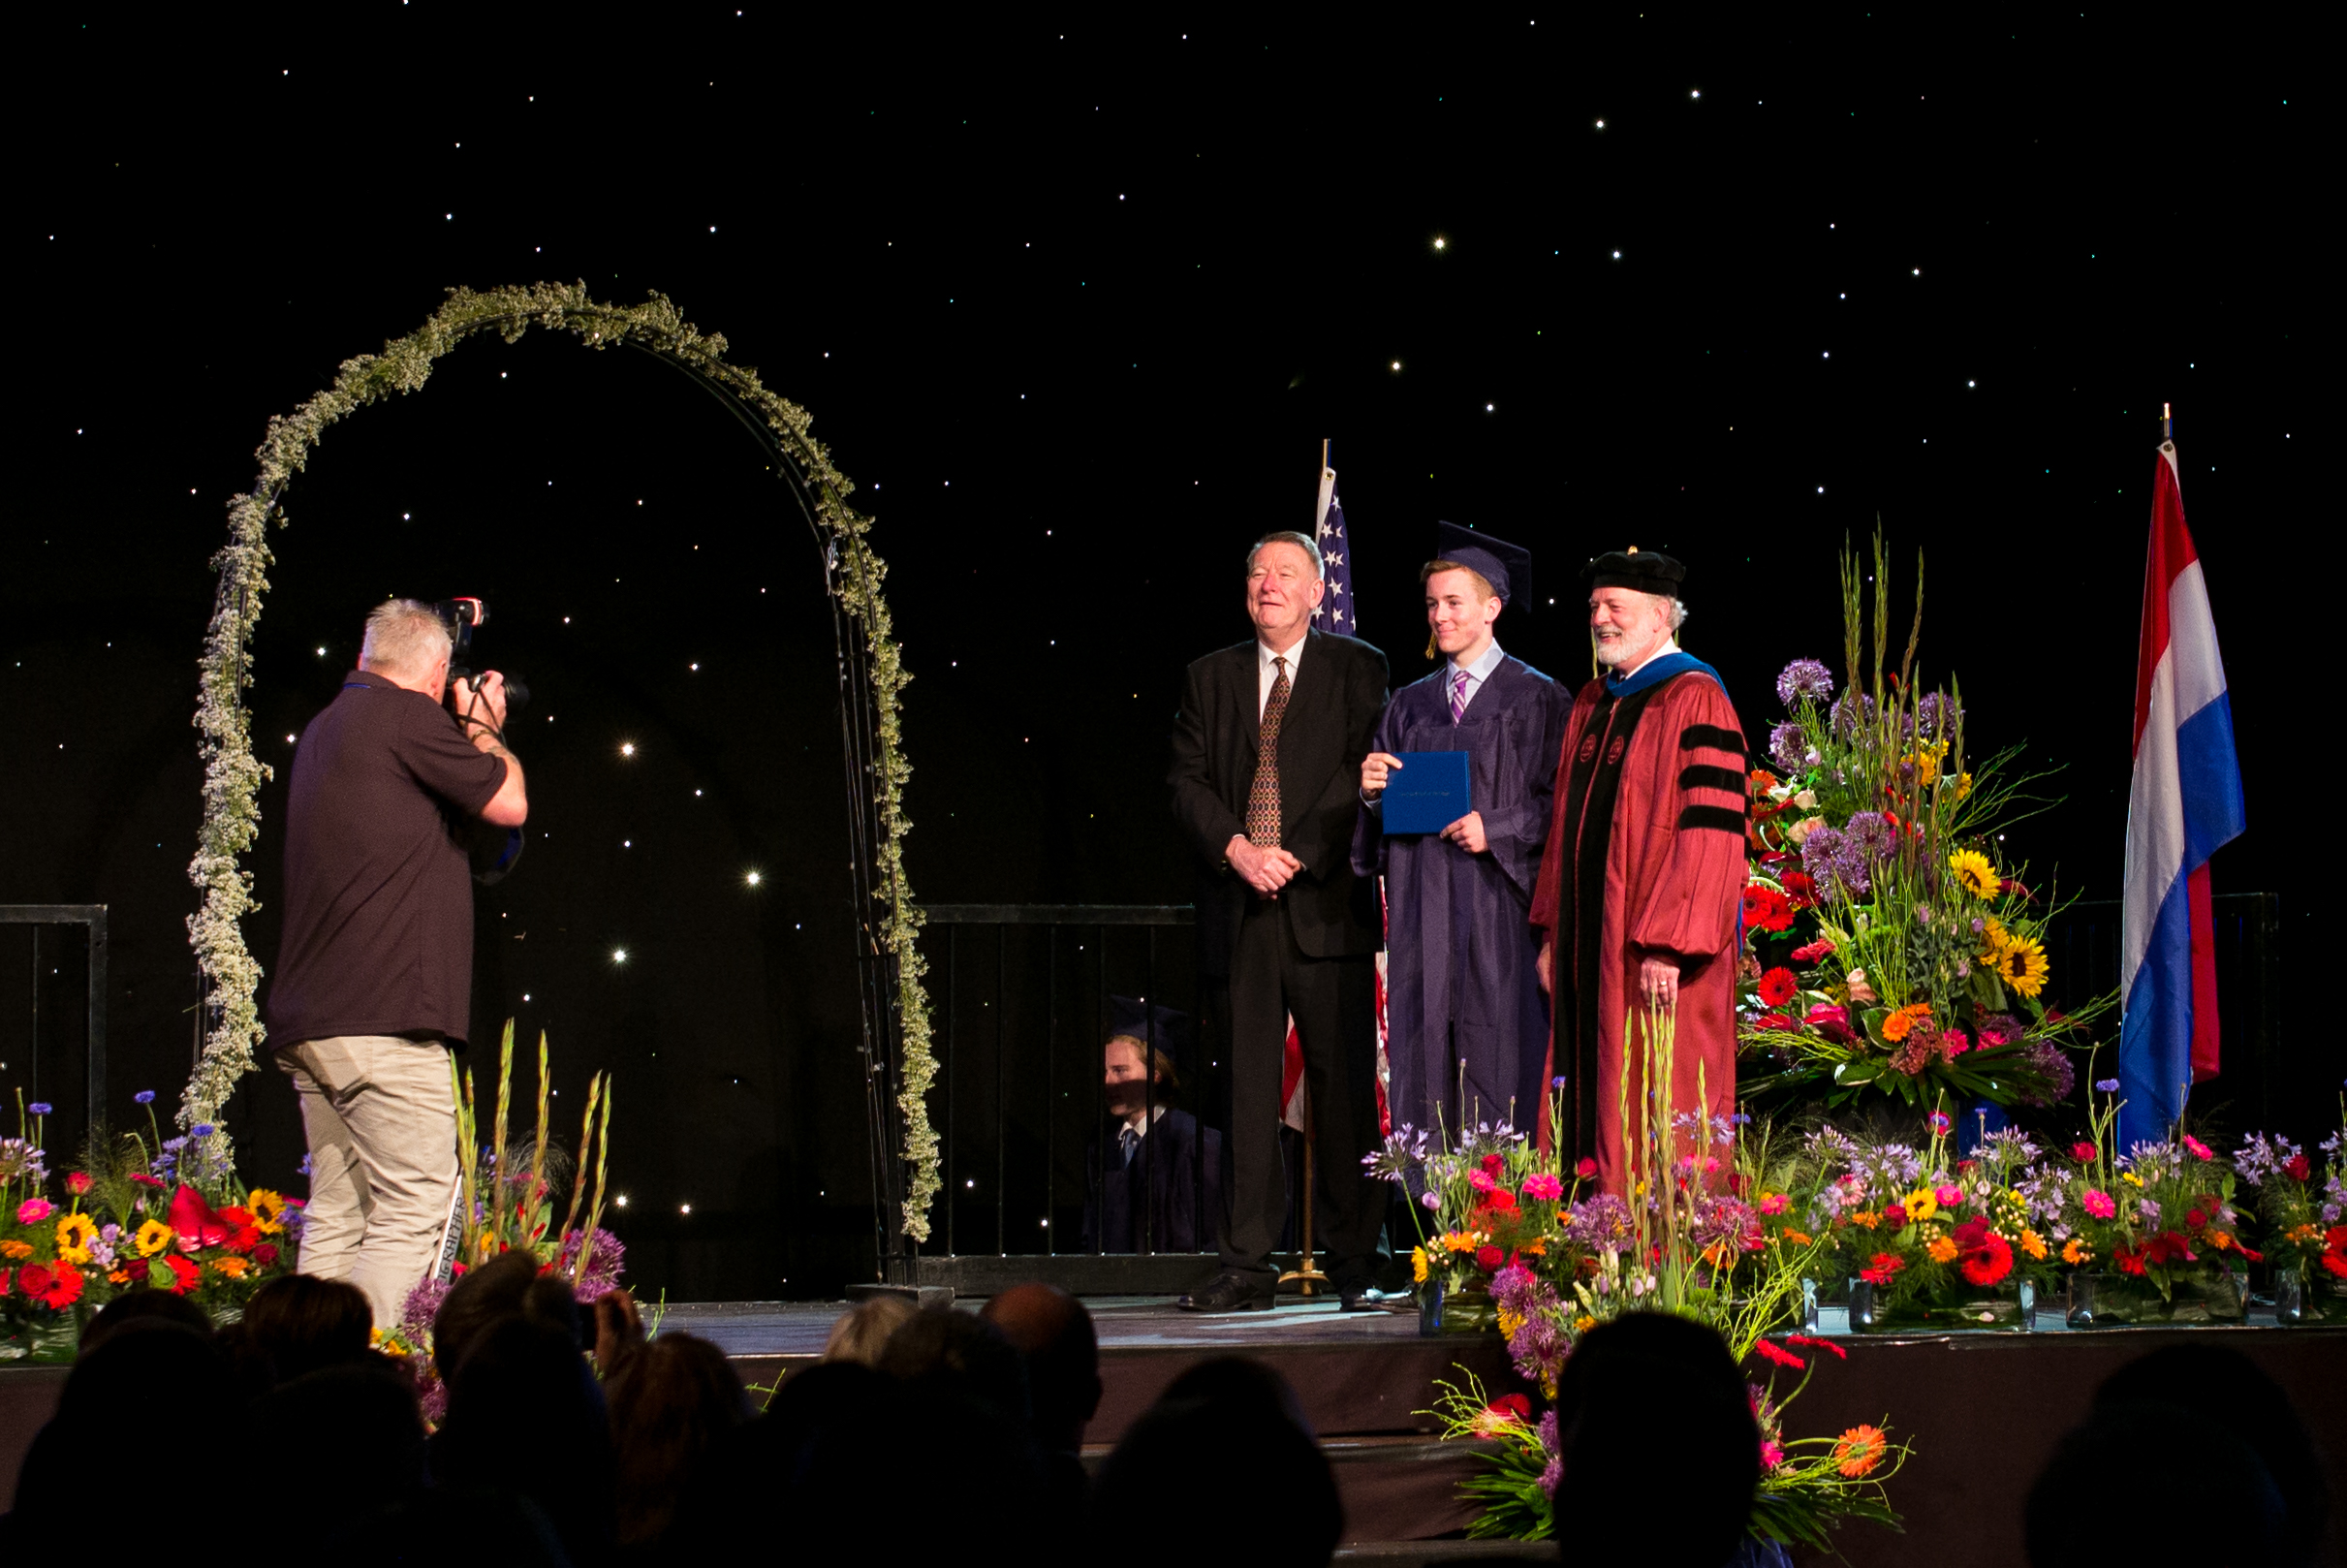
europe, high, ash, christmas, holland, hague, netherlands, international, m, american, students, cap, 50, school, senior, event, leica, 240, summilux, wassenaar, graduation, gown, musical theatre